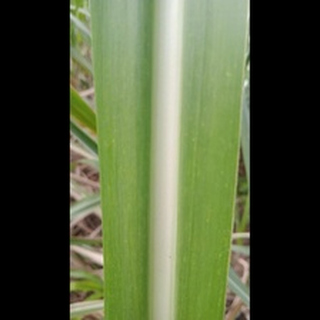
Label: healthy_sugarcane